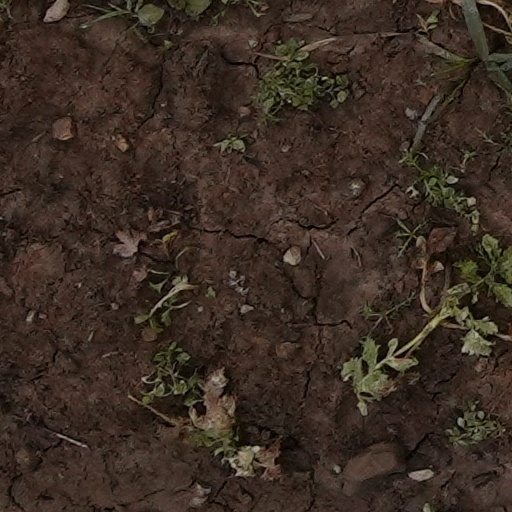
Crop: wheat